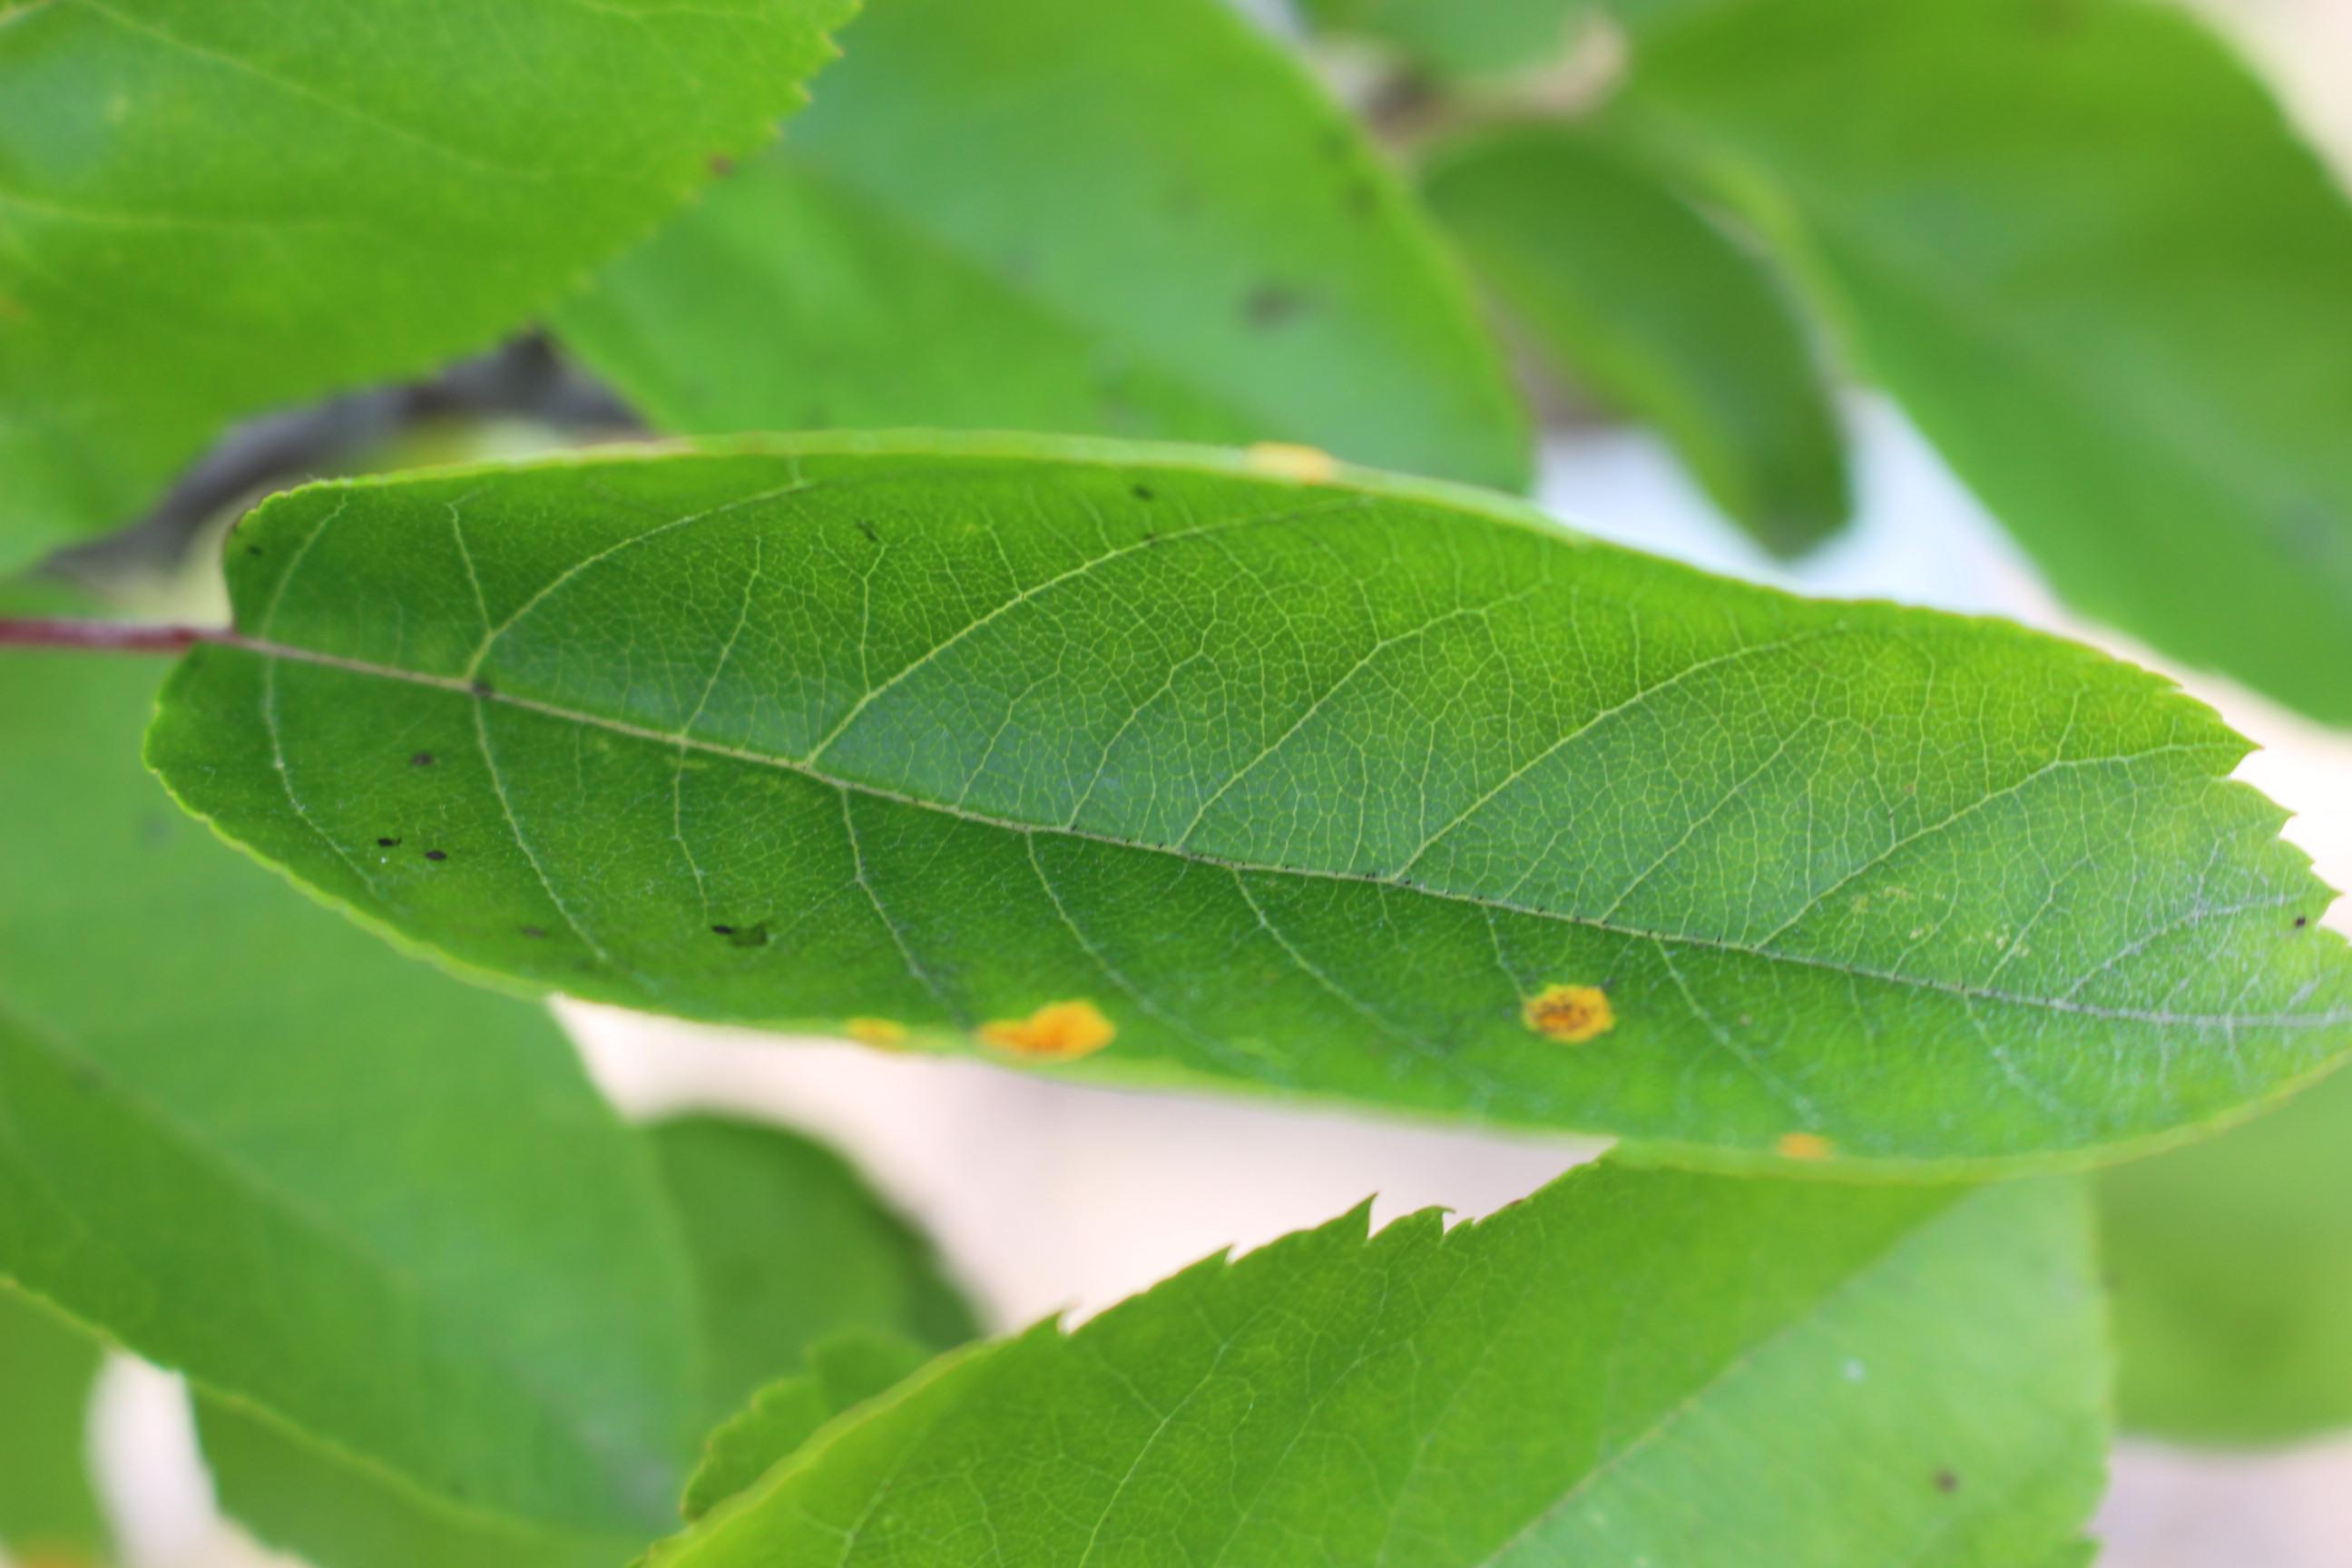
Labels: rust